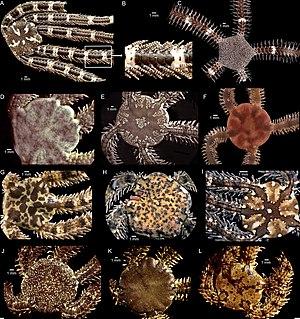
Breviturma est un genre d'ophiures.